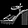
Label: Sandal